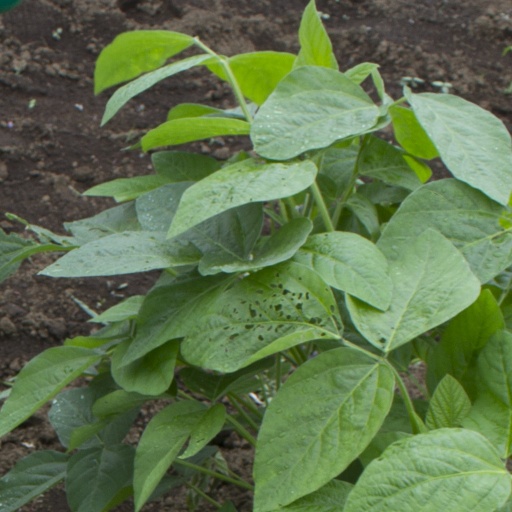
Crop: soybean